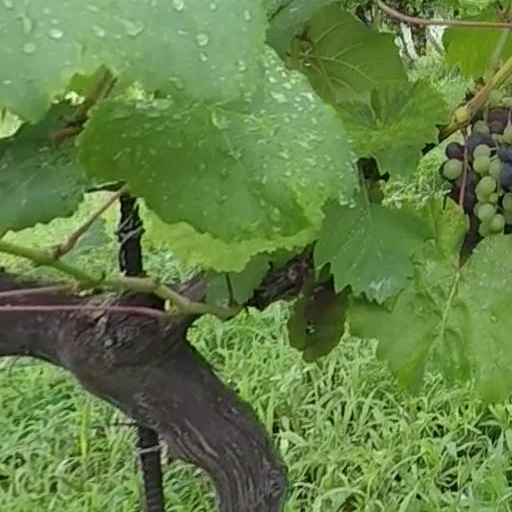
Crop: grape